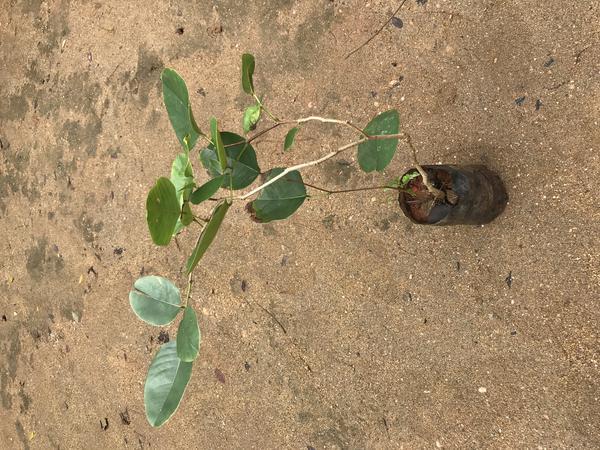
Plant: Raktachandini